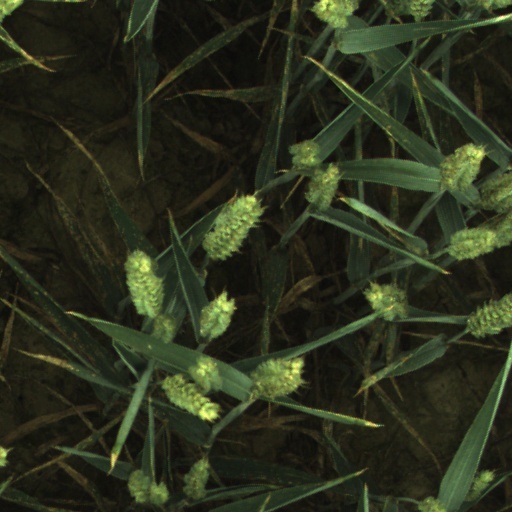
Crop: wheat